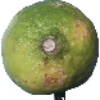
Label: limes